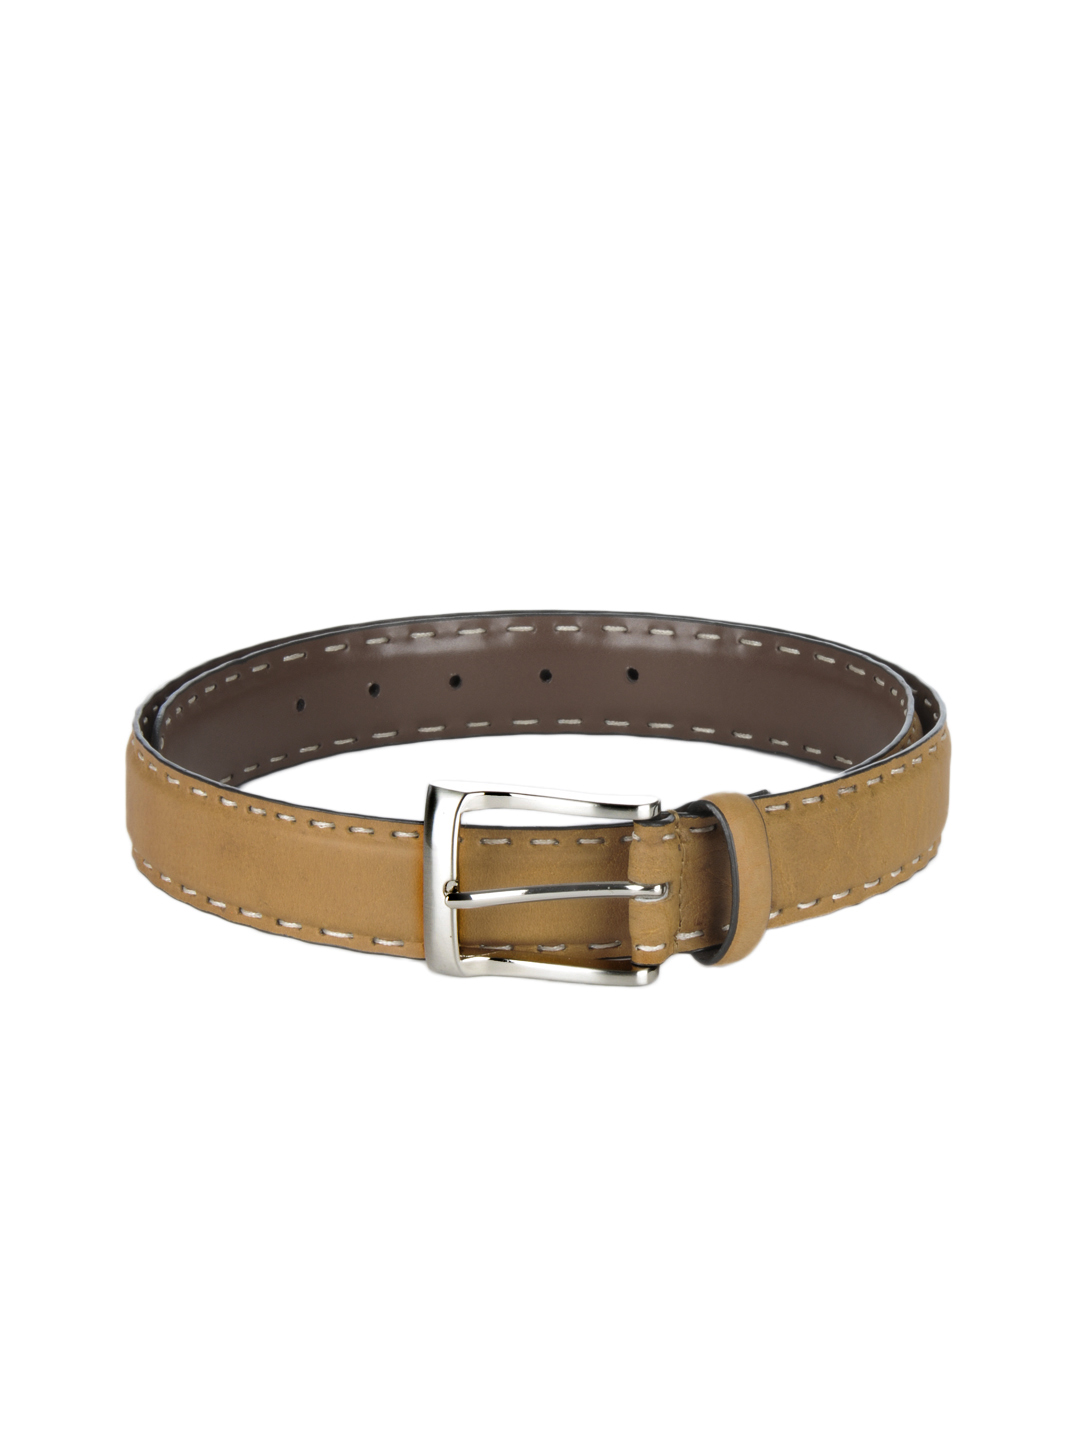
Reid & Taylor Men Brown Belt
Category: Accessories / Belts / Belts
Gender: Men
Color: Brown
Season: Summer 2012
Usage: Casual